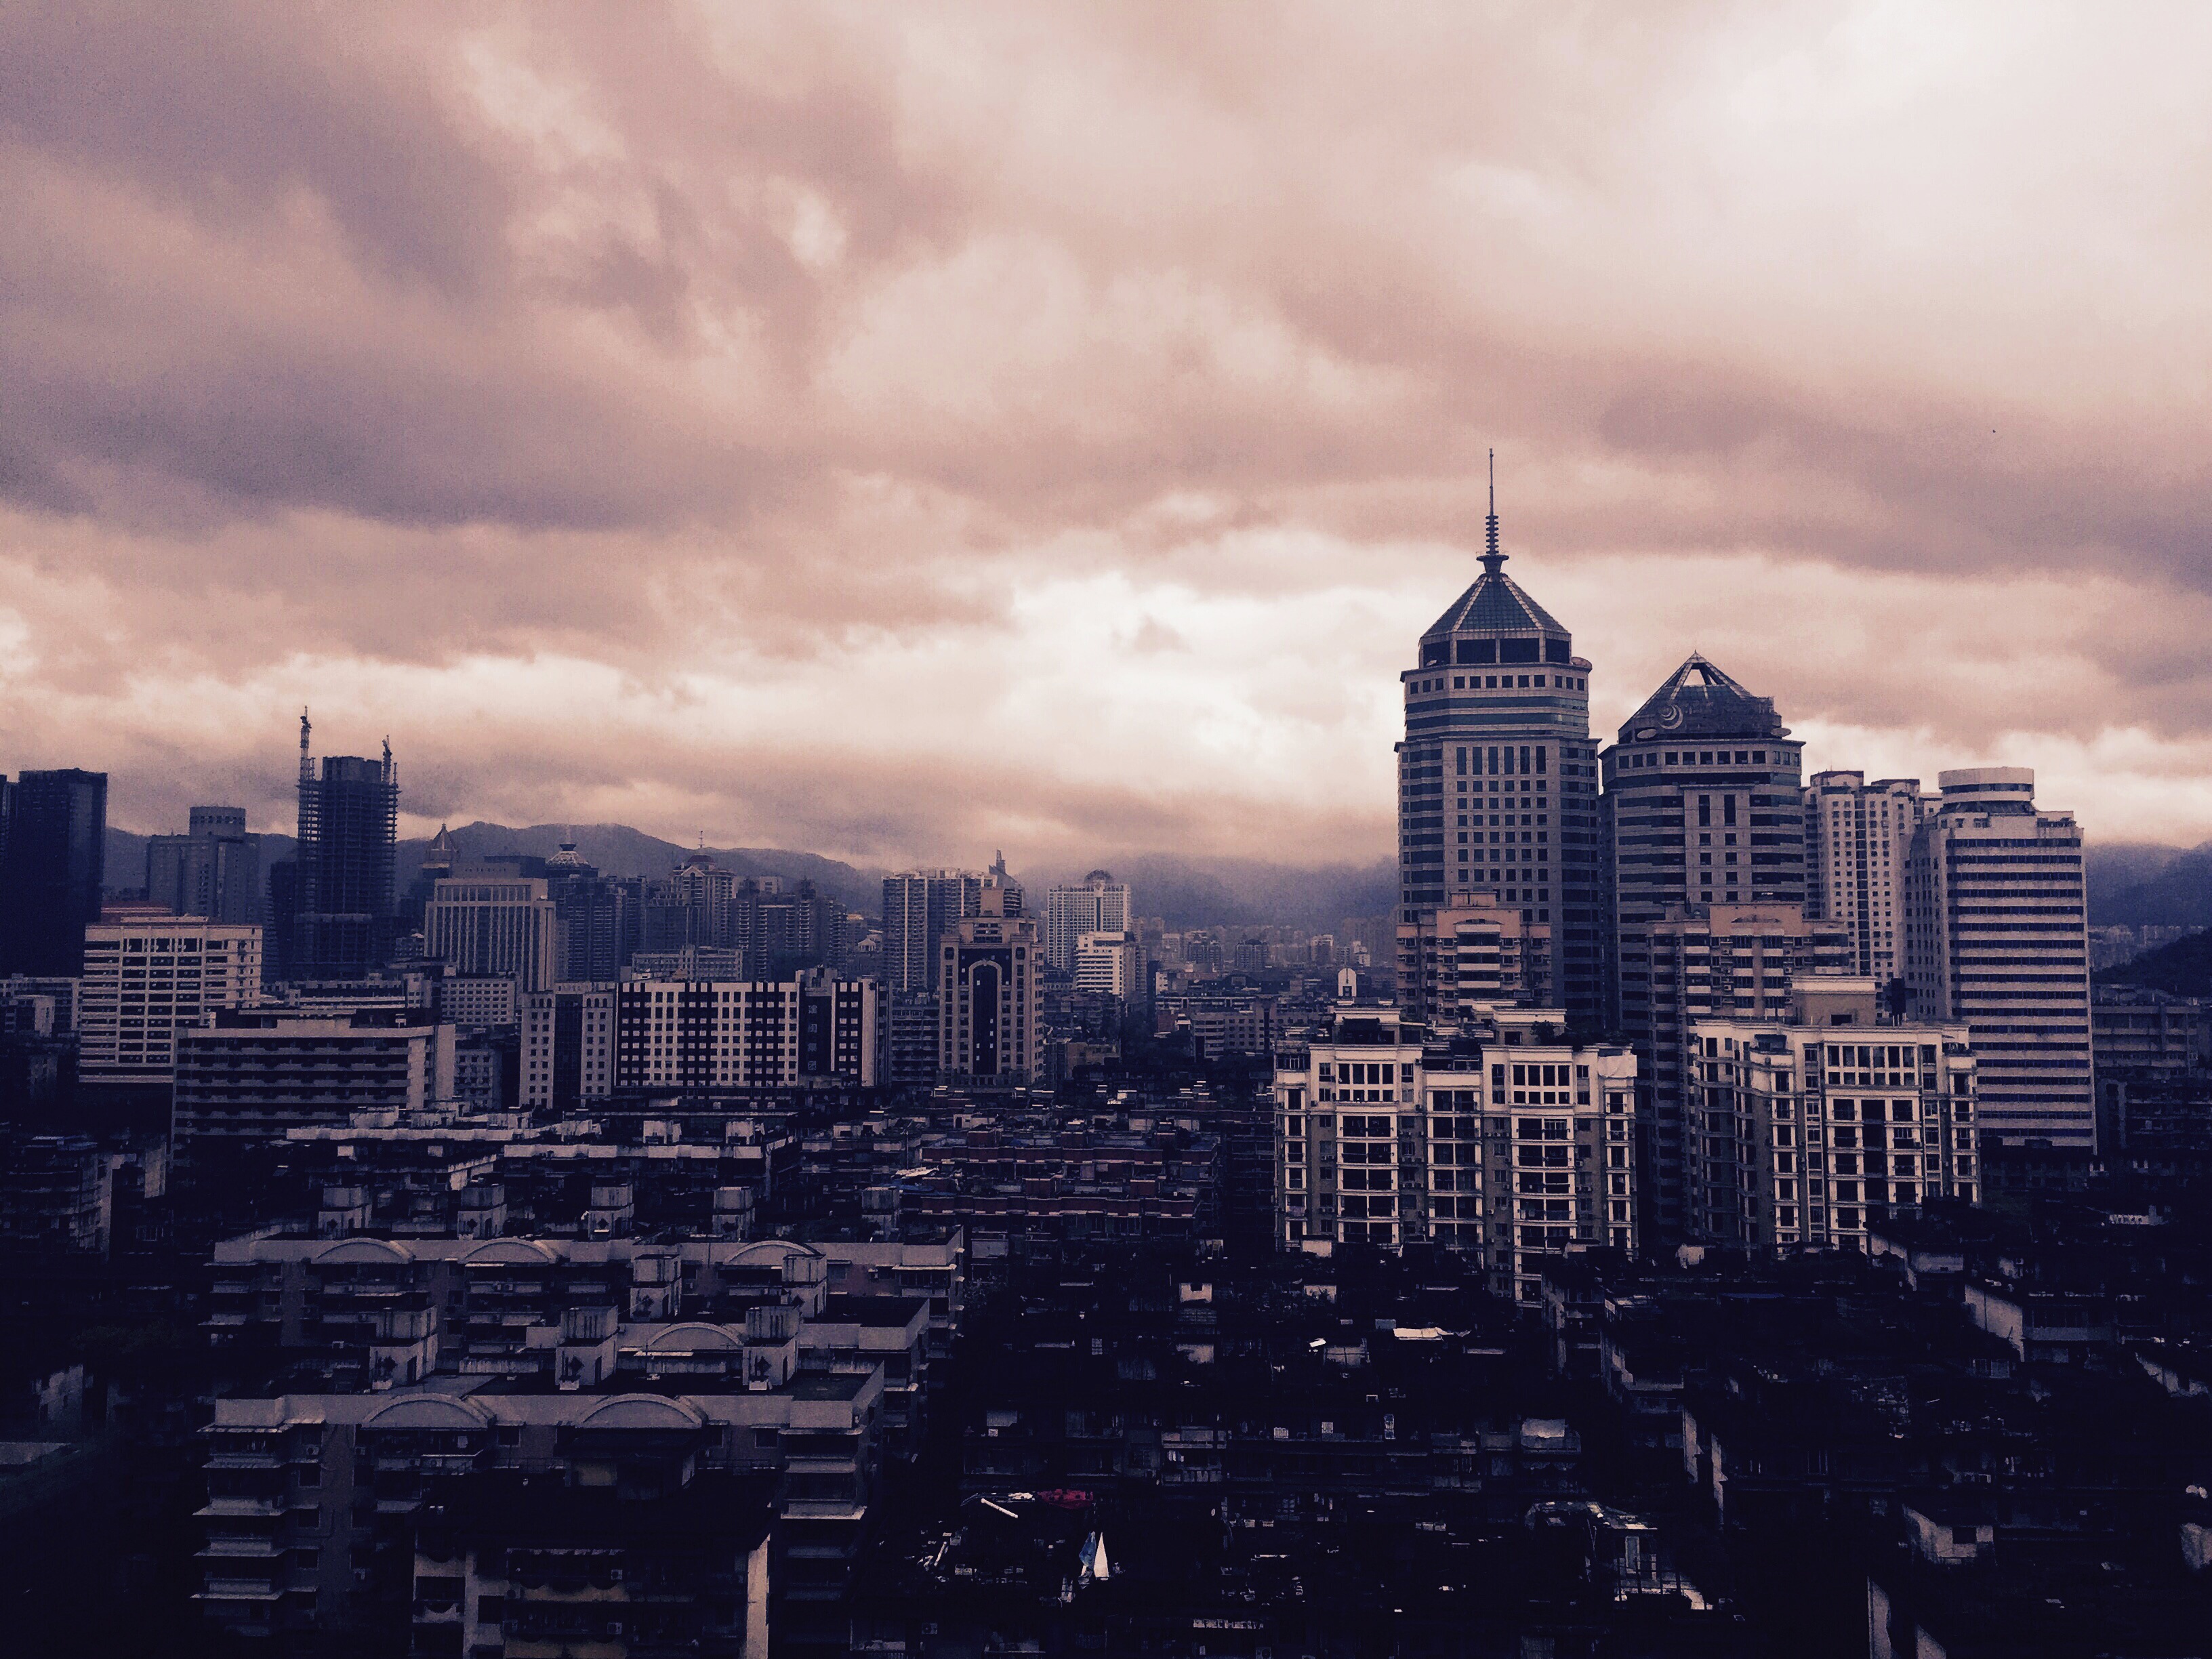
tree, horizon, cloud, sky, sunset, skyline, night, morning, building, dawn, city, atmosphere, skyscraper, cityscape, downtown, dusk, daytime, evening, tower, landmark, tower block, china, metropolis, at dusk, tall buildings, meteorological phenomenon, urban area, darck, computer wallpaper, metropolitan area, fuzhou